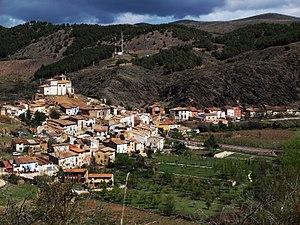
Bubierca est une commune d’Espagne, dans la province de Saragosse, communauté autonome d'Aragon comarque de Comunidad de Calatayud.